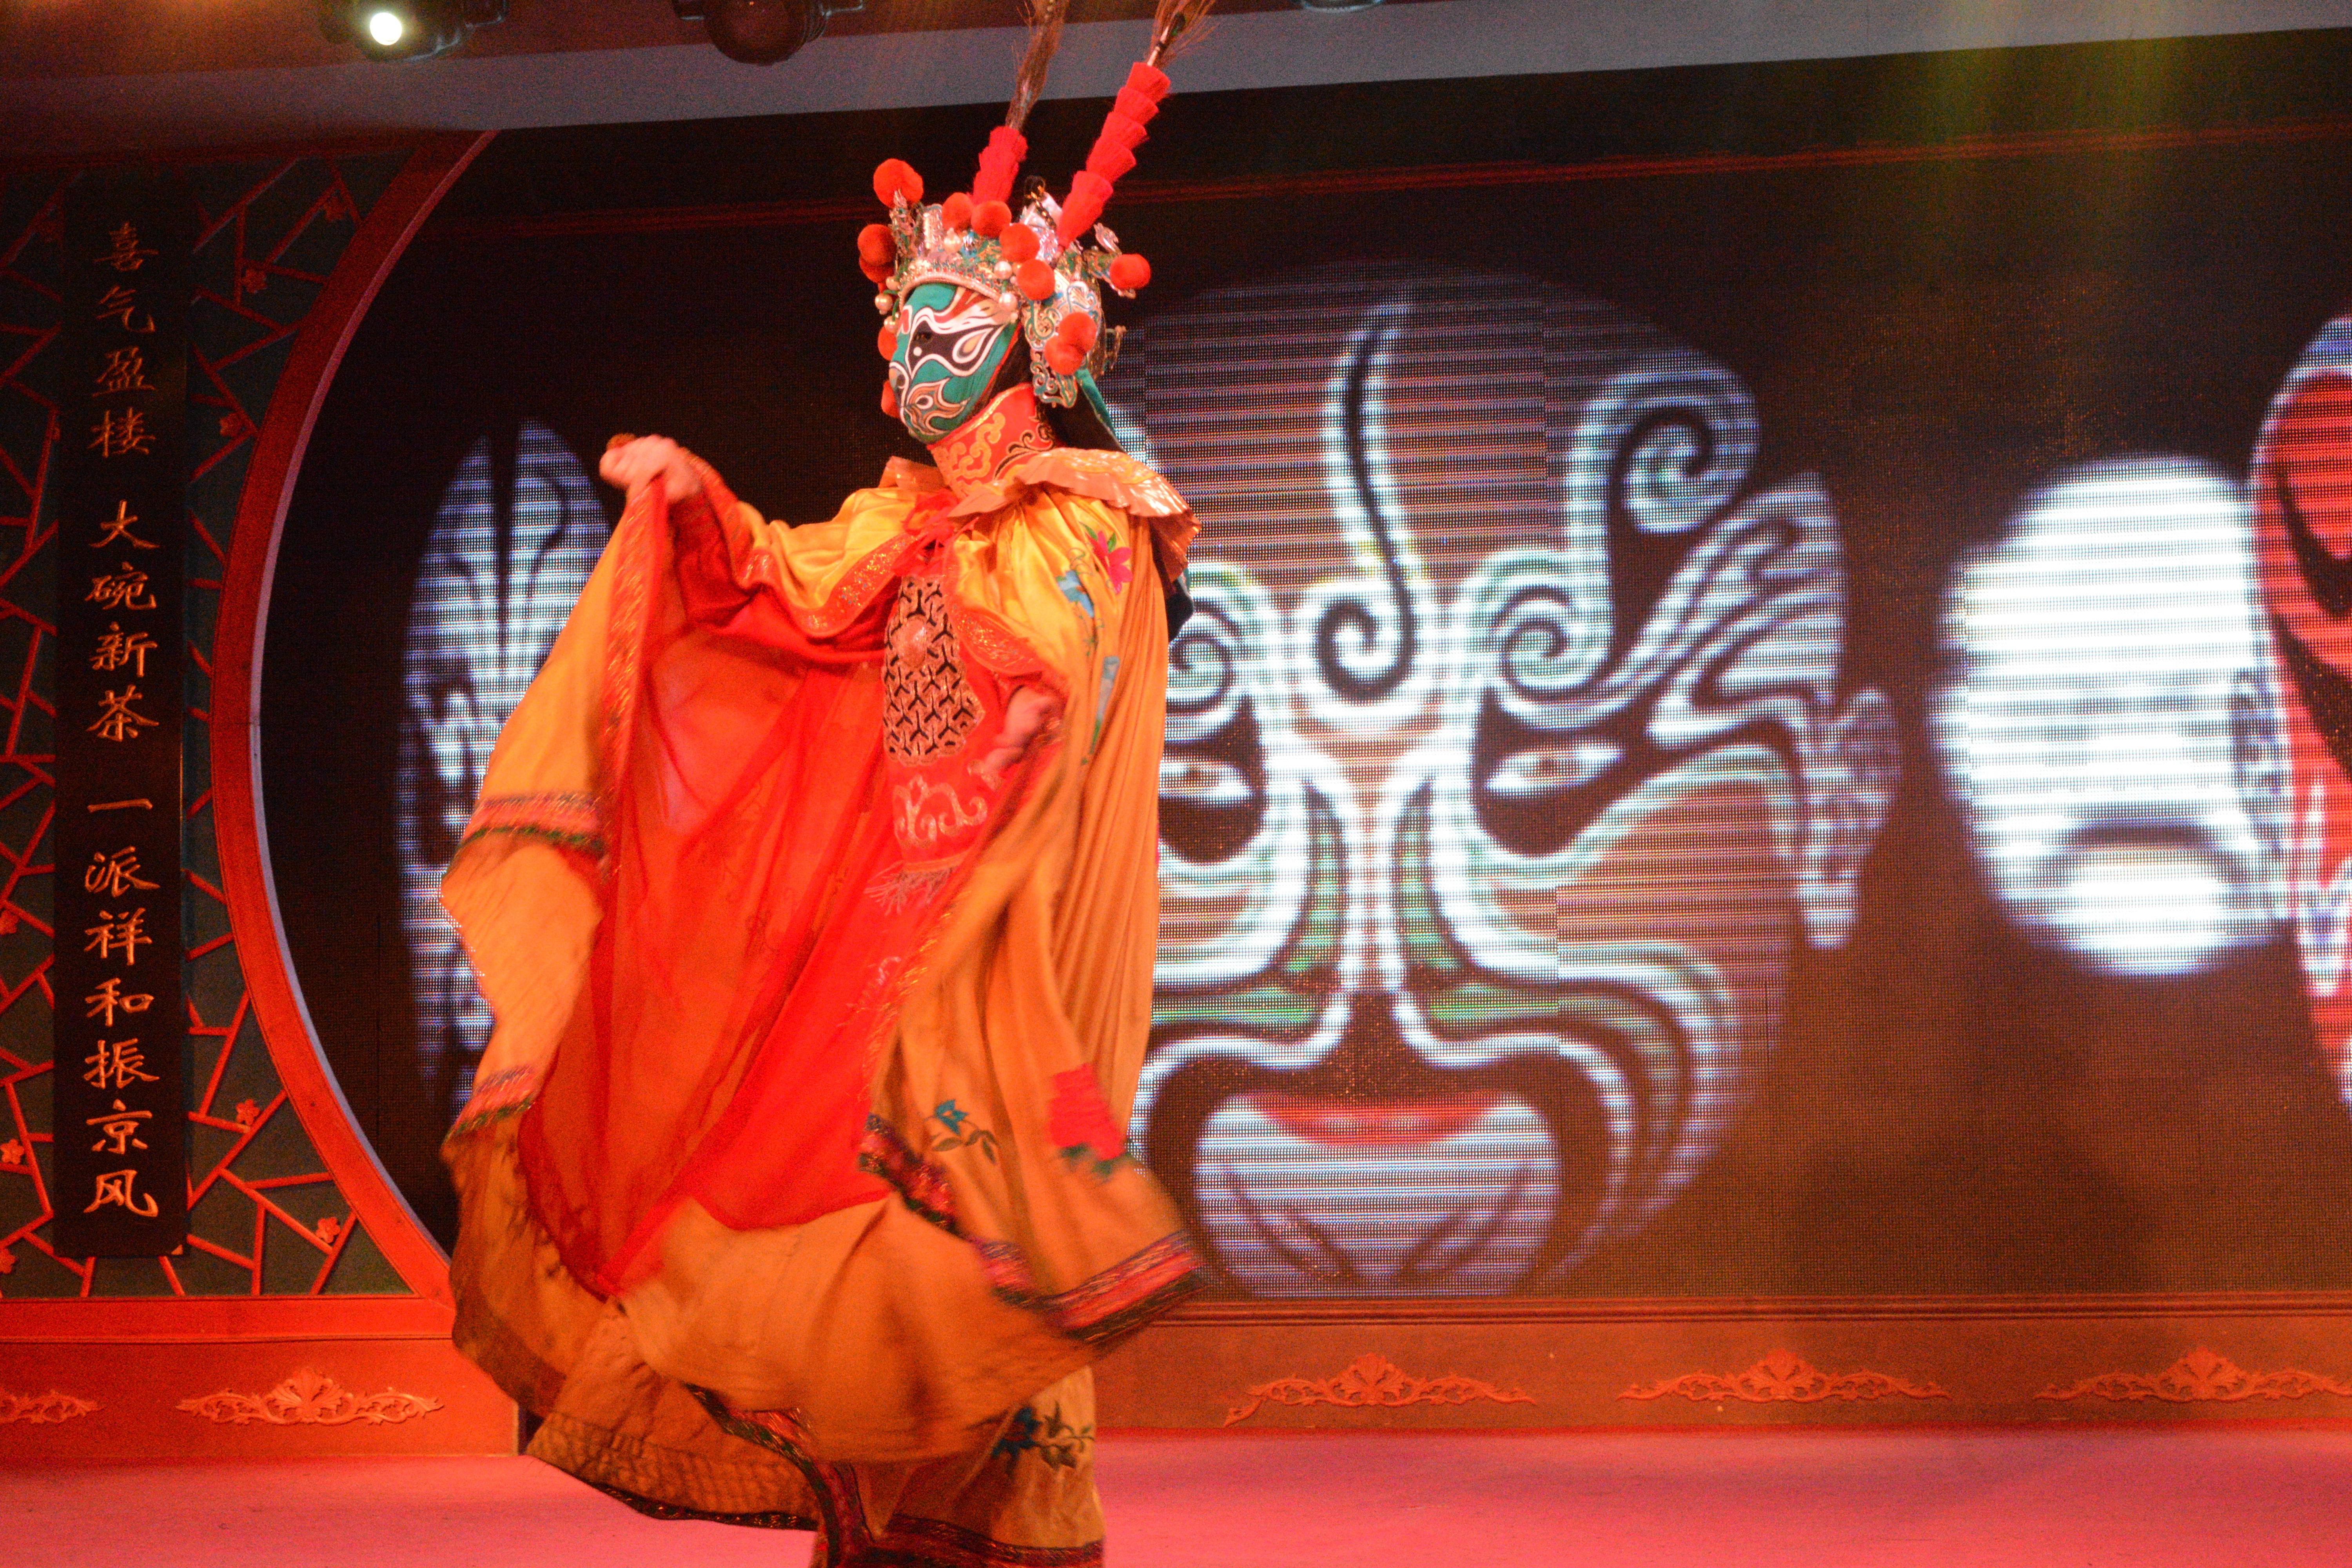
performance art, performance, event, entertainment, performing arts, chinese new year, musical theatre